The Mirror Theater Ltd

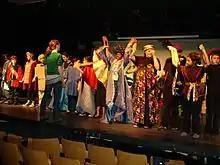
NYC students take a bow

In addition, the company established a summer residency program in order to develop new work, train apprentices and mount new work and revivals. The company presented the first American production of Christopher Hampton's "Les Liaisons Dangereuse", and Bernard Pomerance's "The Elephant Man" in Belfast, ME in 1987-88. The productions were directed by Thomas McAteer. The company moved its residency to Bar Harbor, ME in 1989, producing Chekhov's "The Seagull", directed by original Group Theater member Robert Lewis starring Glynnis O'Connor, and Edna Ferber and George S. Kaufman's "Stage Door," directed by John Strasberg. Sarah Jane Eigerman ran the company's training program. Apprentices from France, Italy, England, Canada, and the United States, came to Belfast and Bar Harbor, where they studied acting, directing, and stage design. The apprentices appeared in a play written and directed by Eigerman called "Being, Nothingness & Shopping). Strasberg and Jones ran a theater school called "The Real Stage" in New York City and Paris. Eigerman, a founding board member of the Mirror, also founded Franco-American Cinema and Theater (FACT) in Paris.